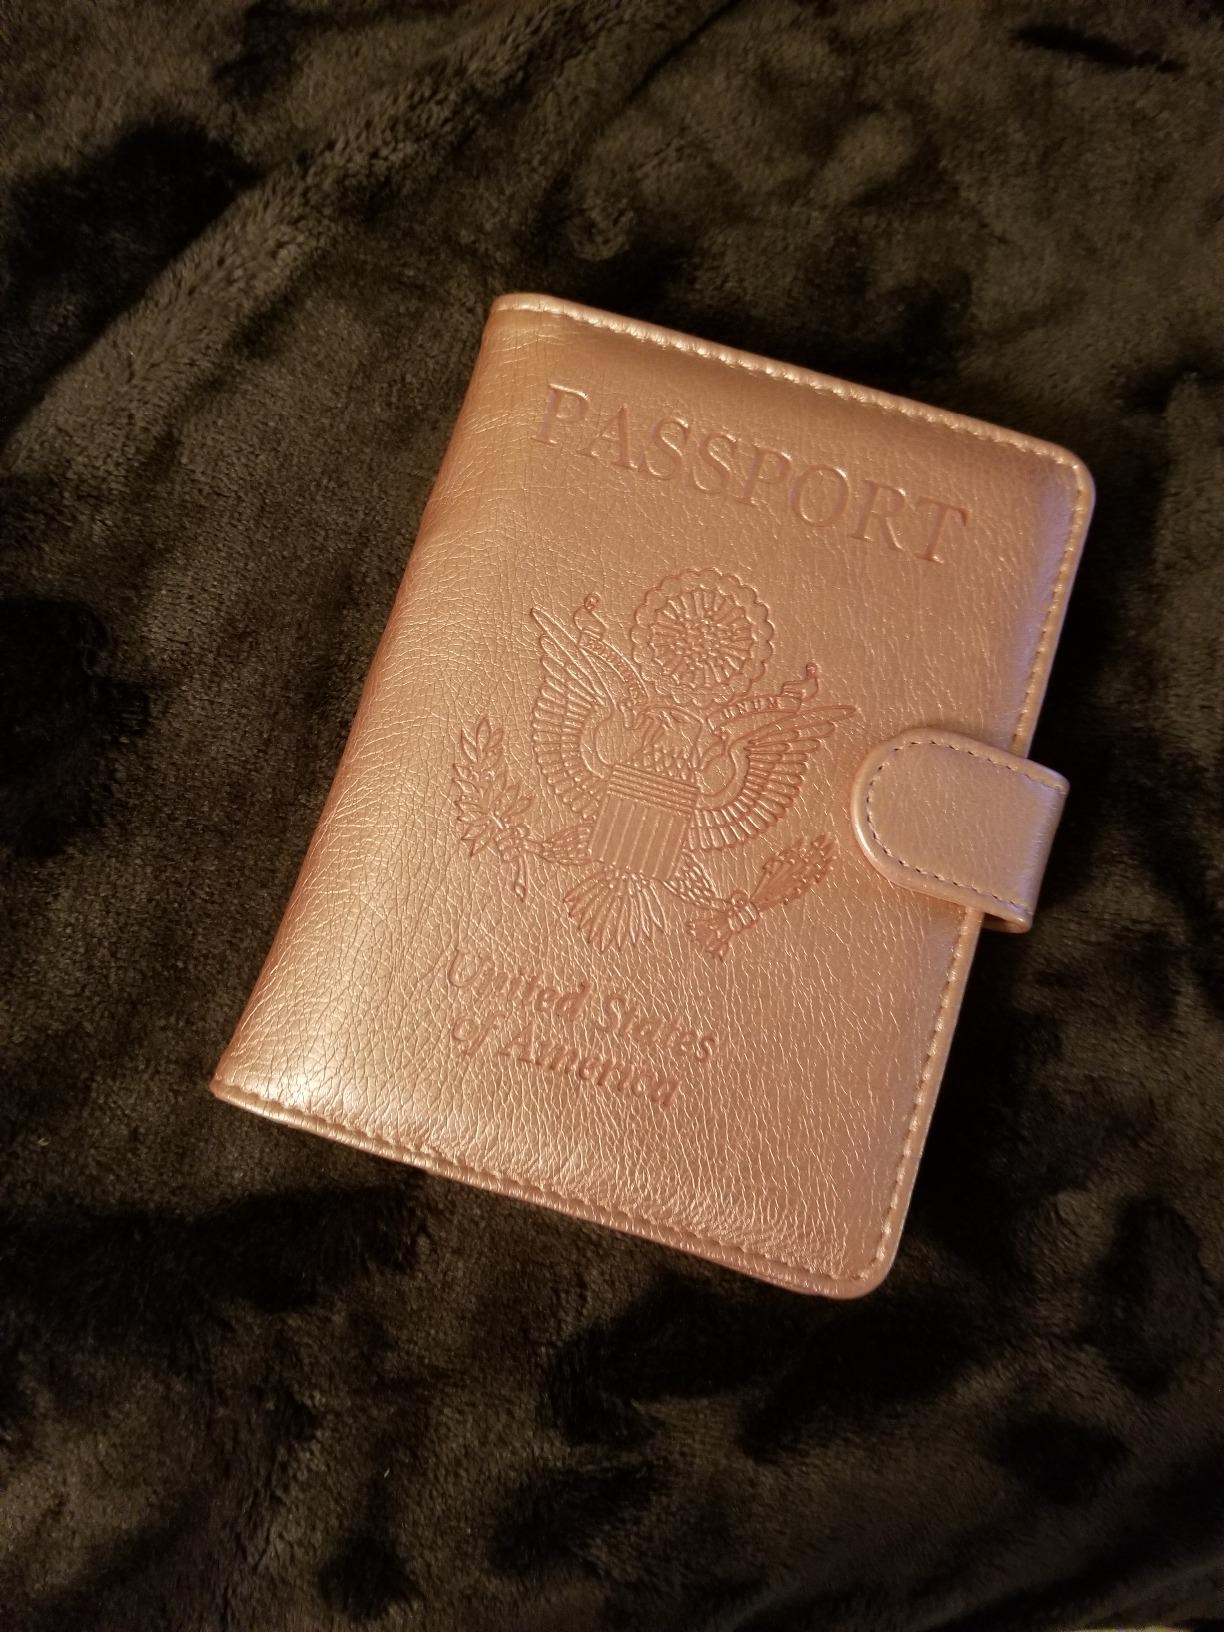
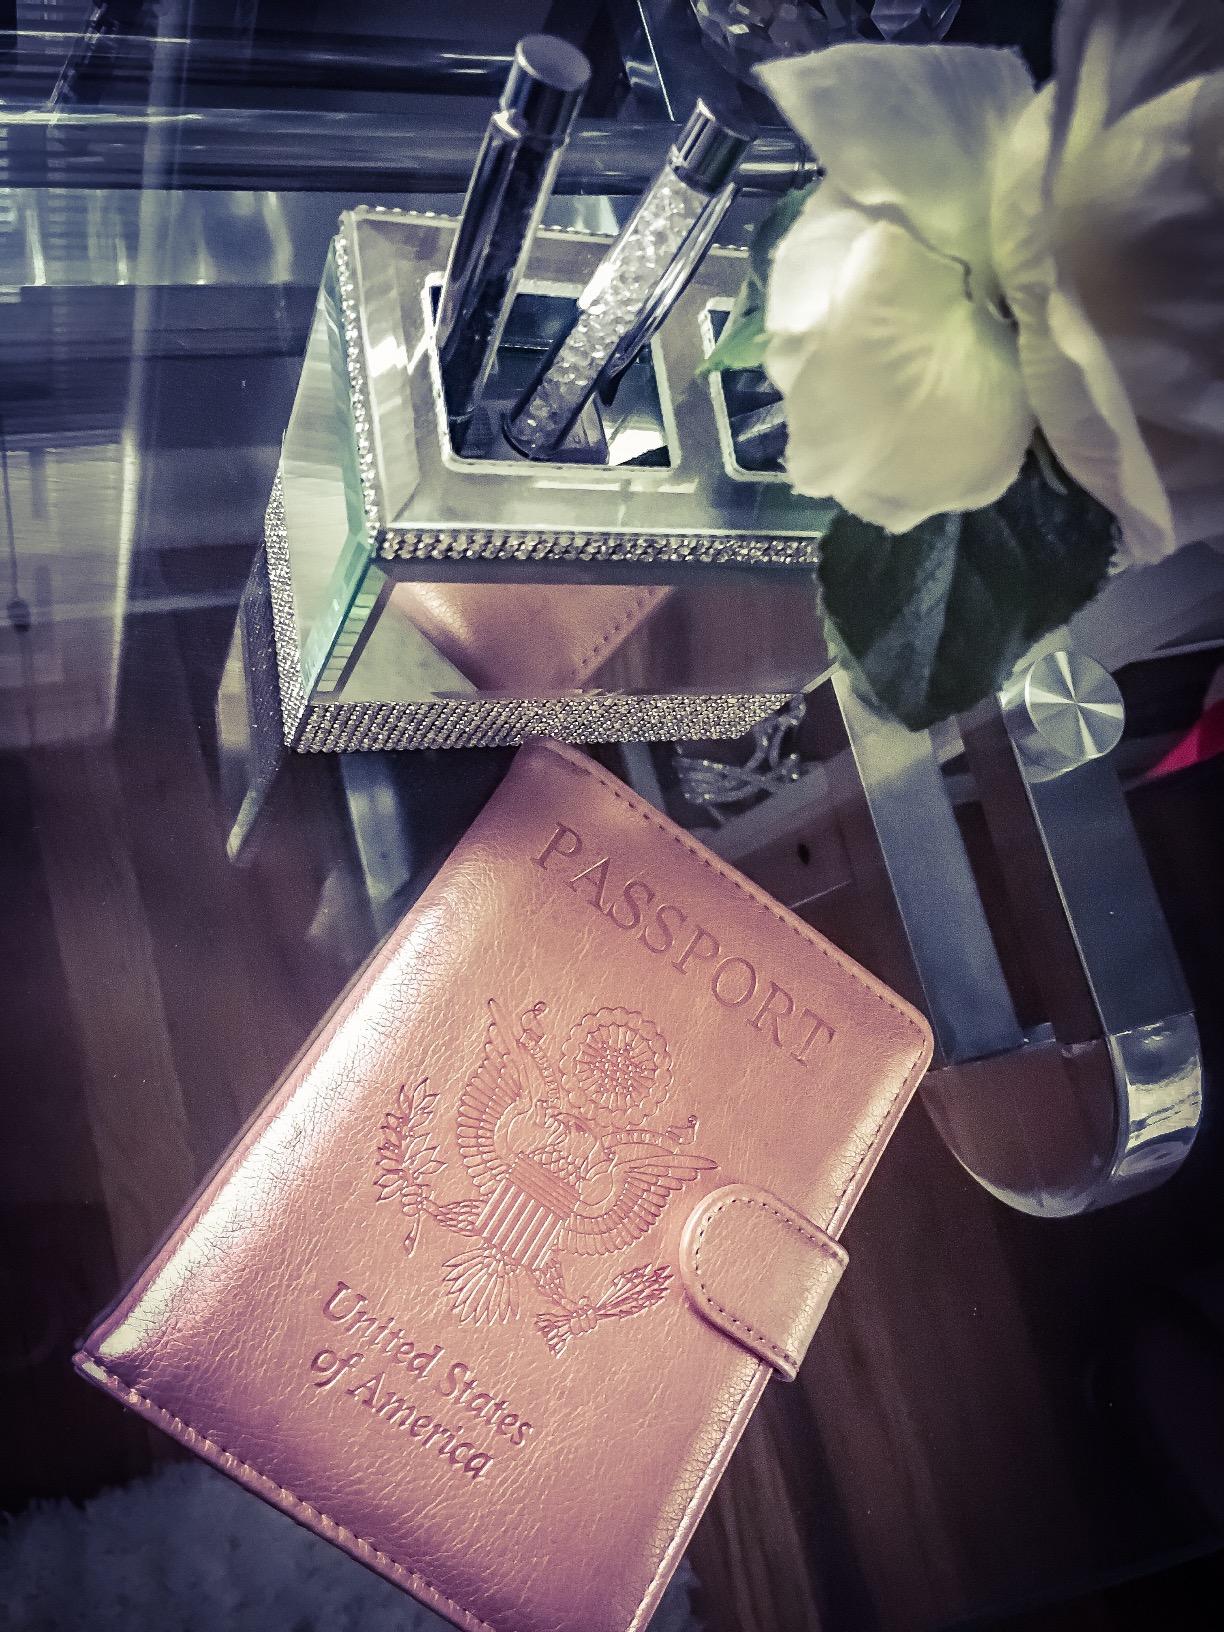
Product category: accessories_wallet
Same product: yes